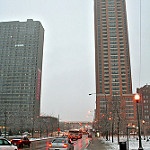
Scene: Outdoor